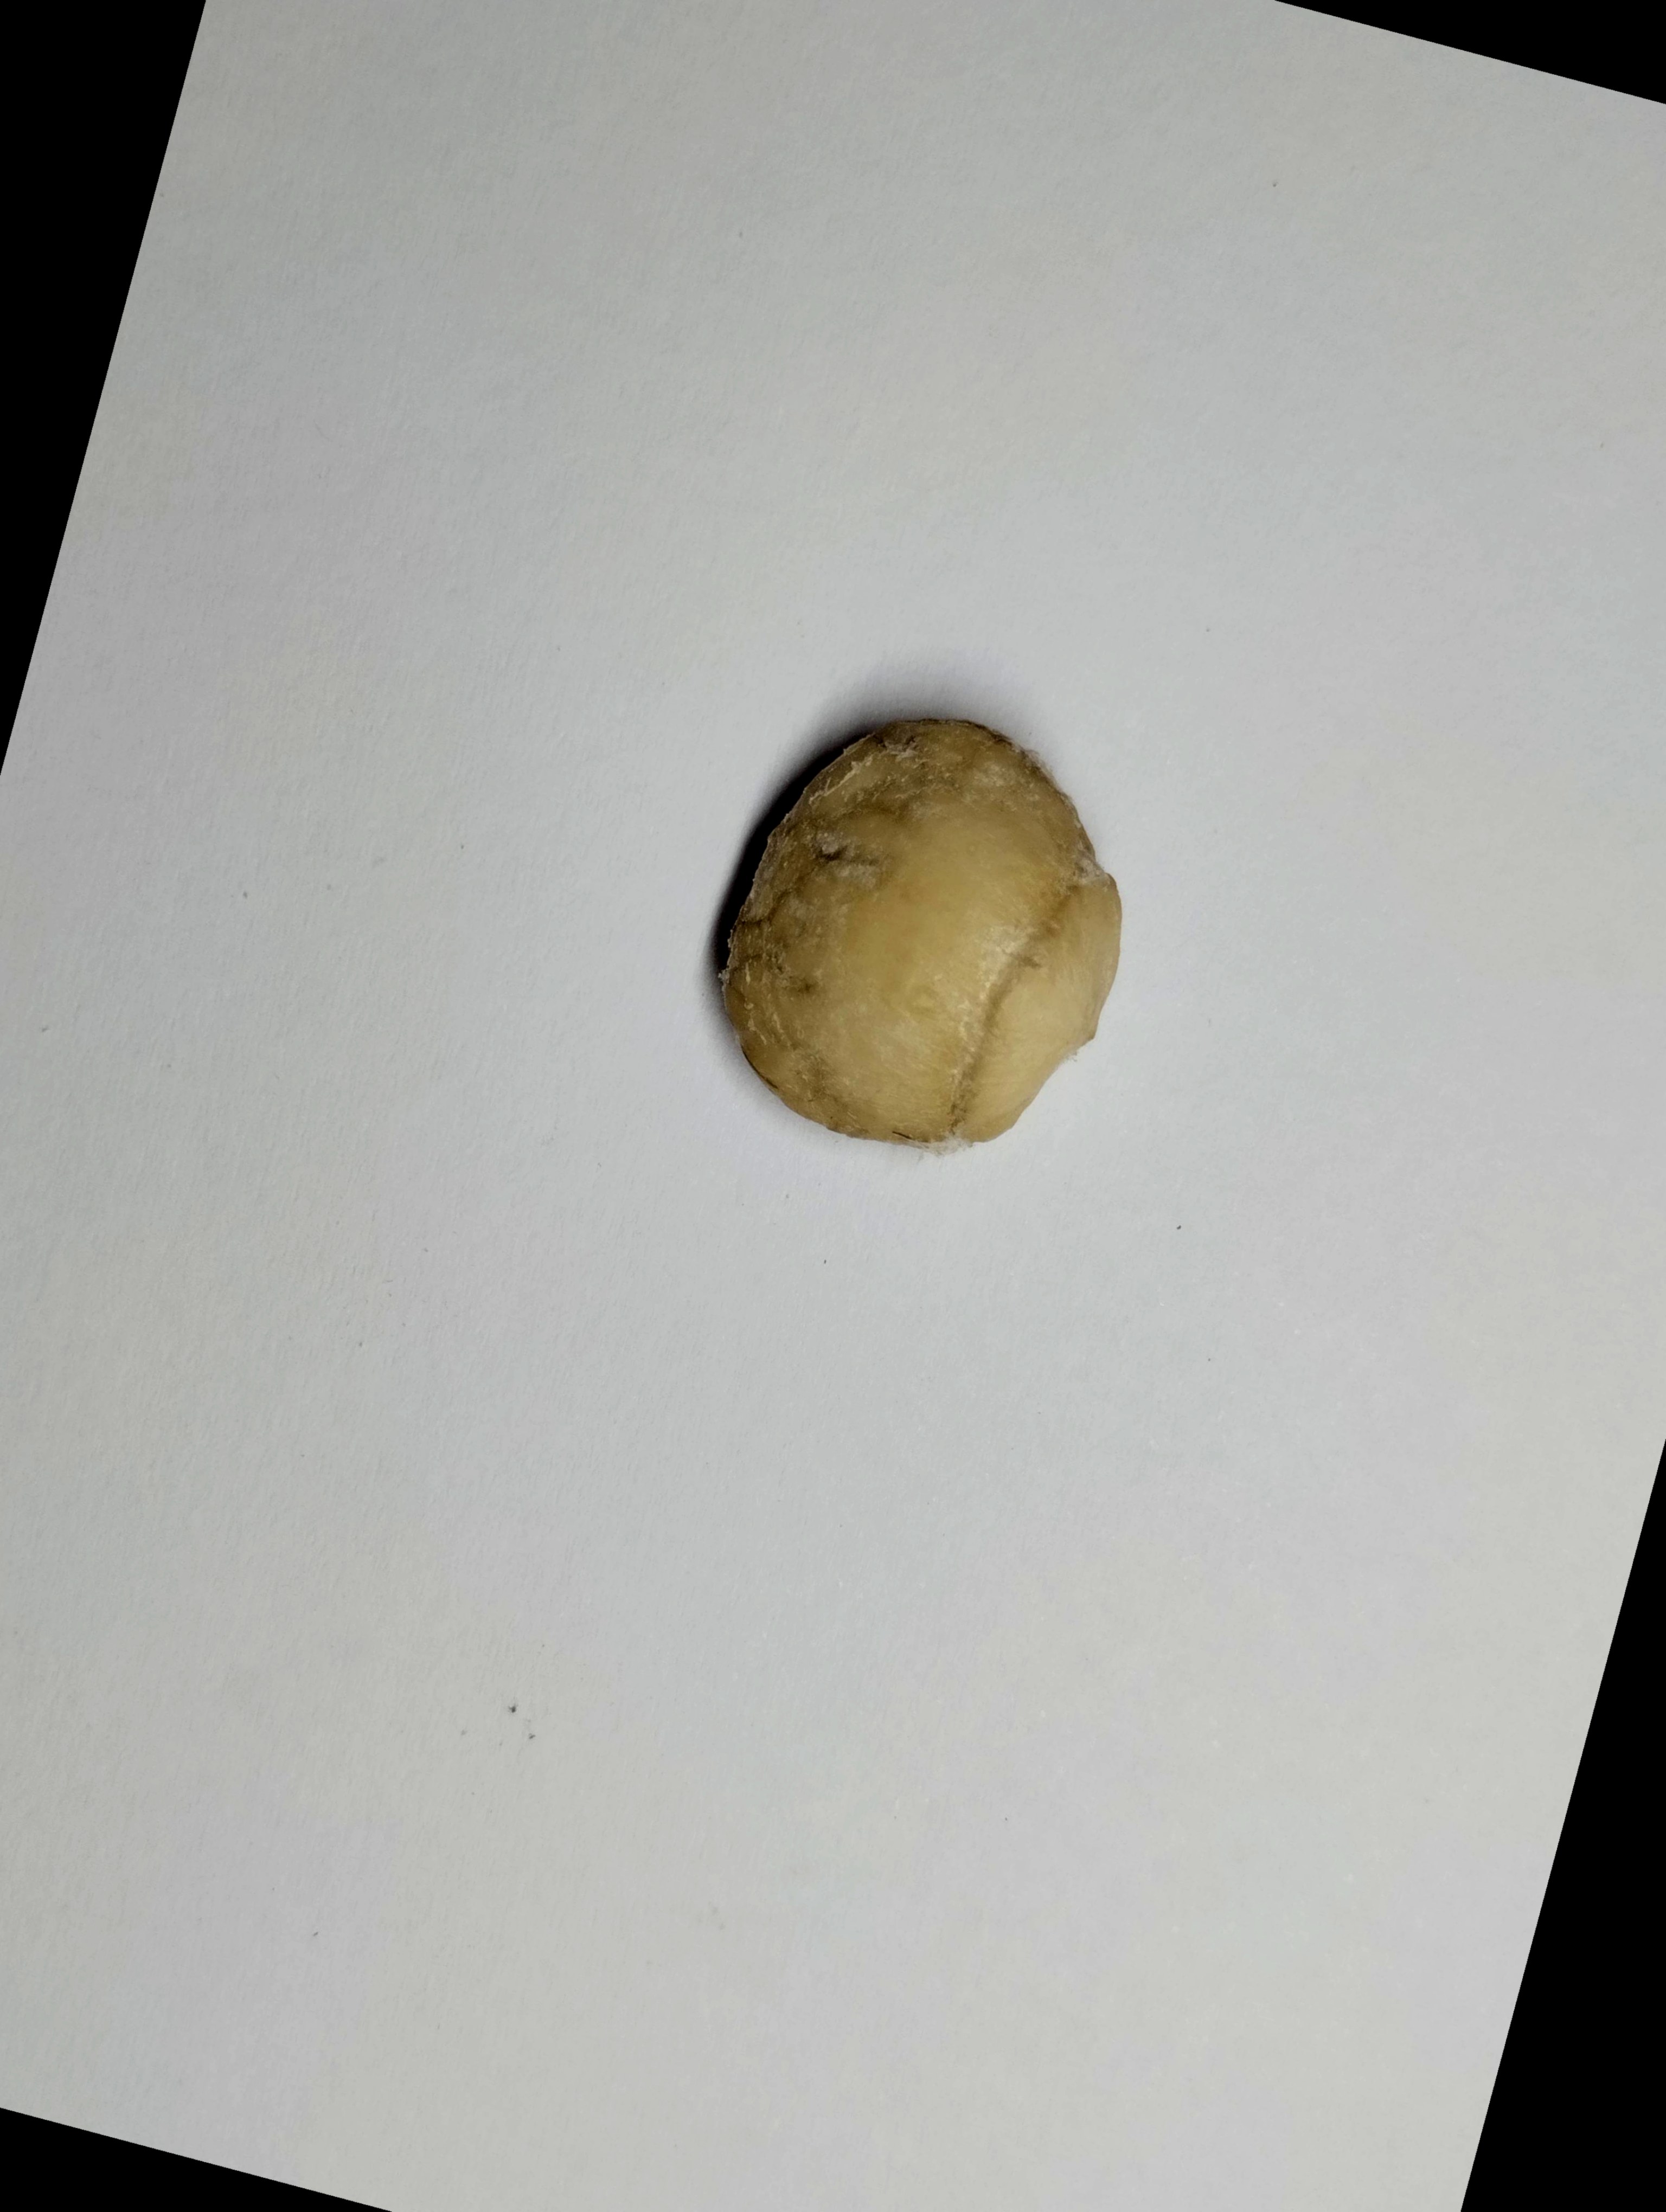
Label: bagus (good seed)